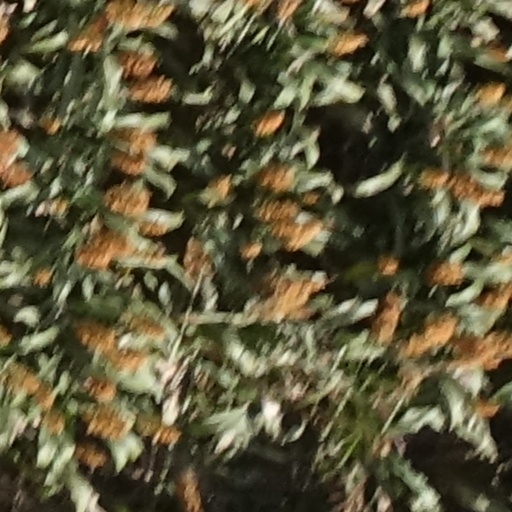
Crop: sorghum